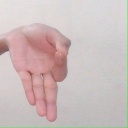
अक्षर: ज्ञ